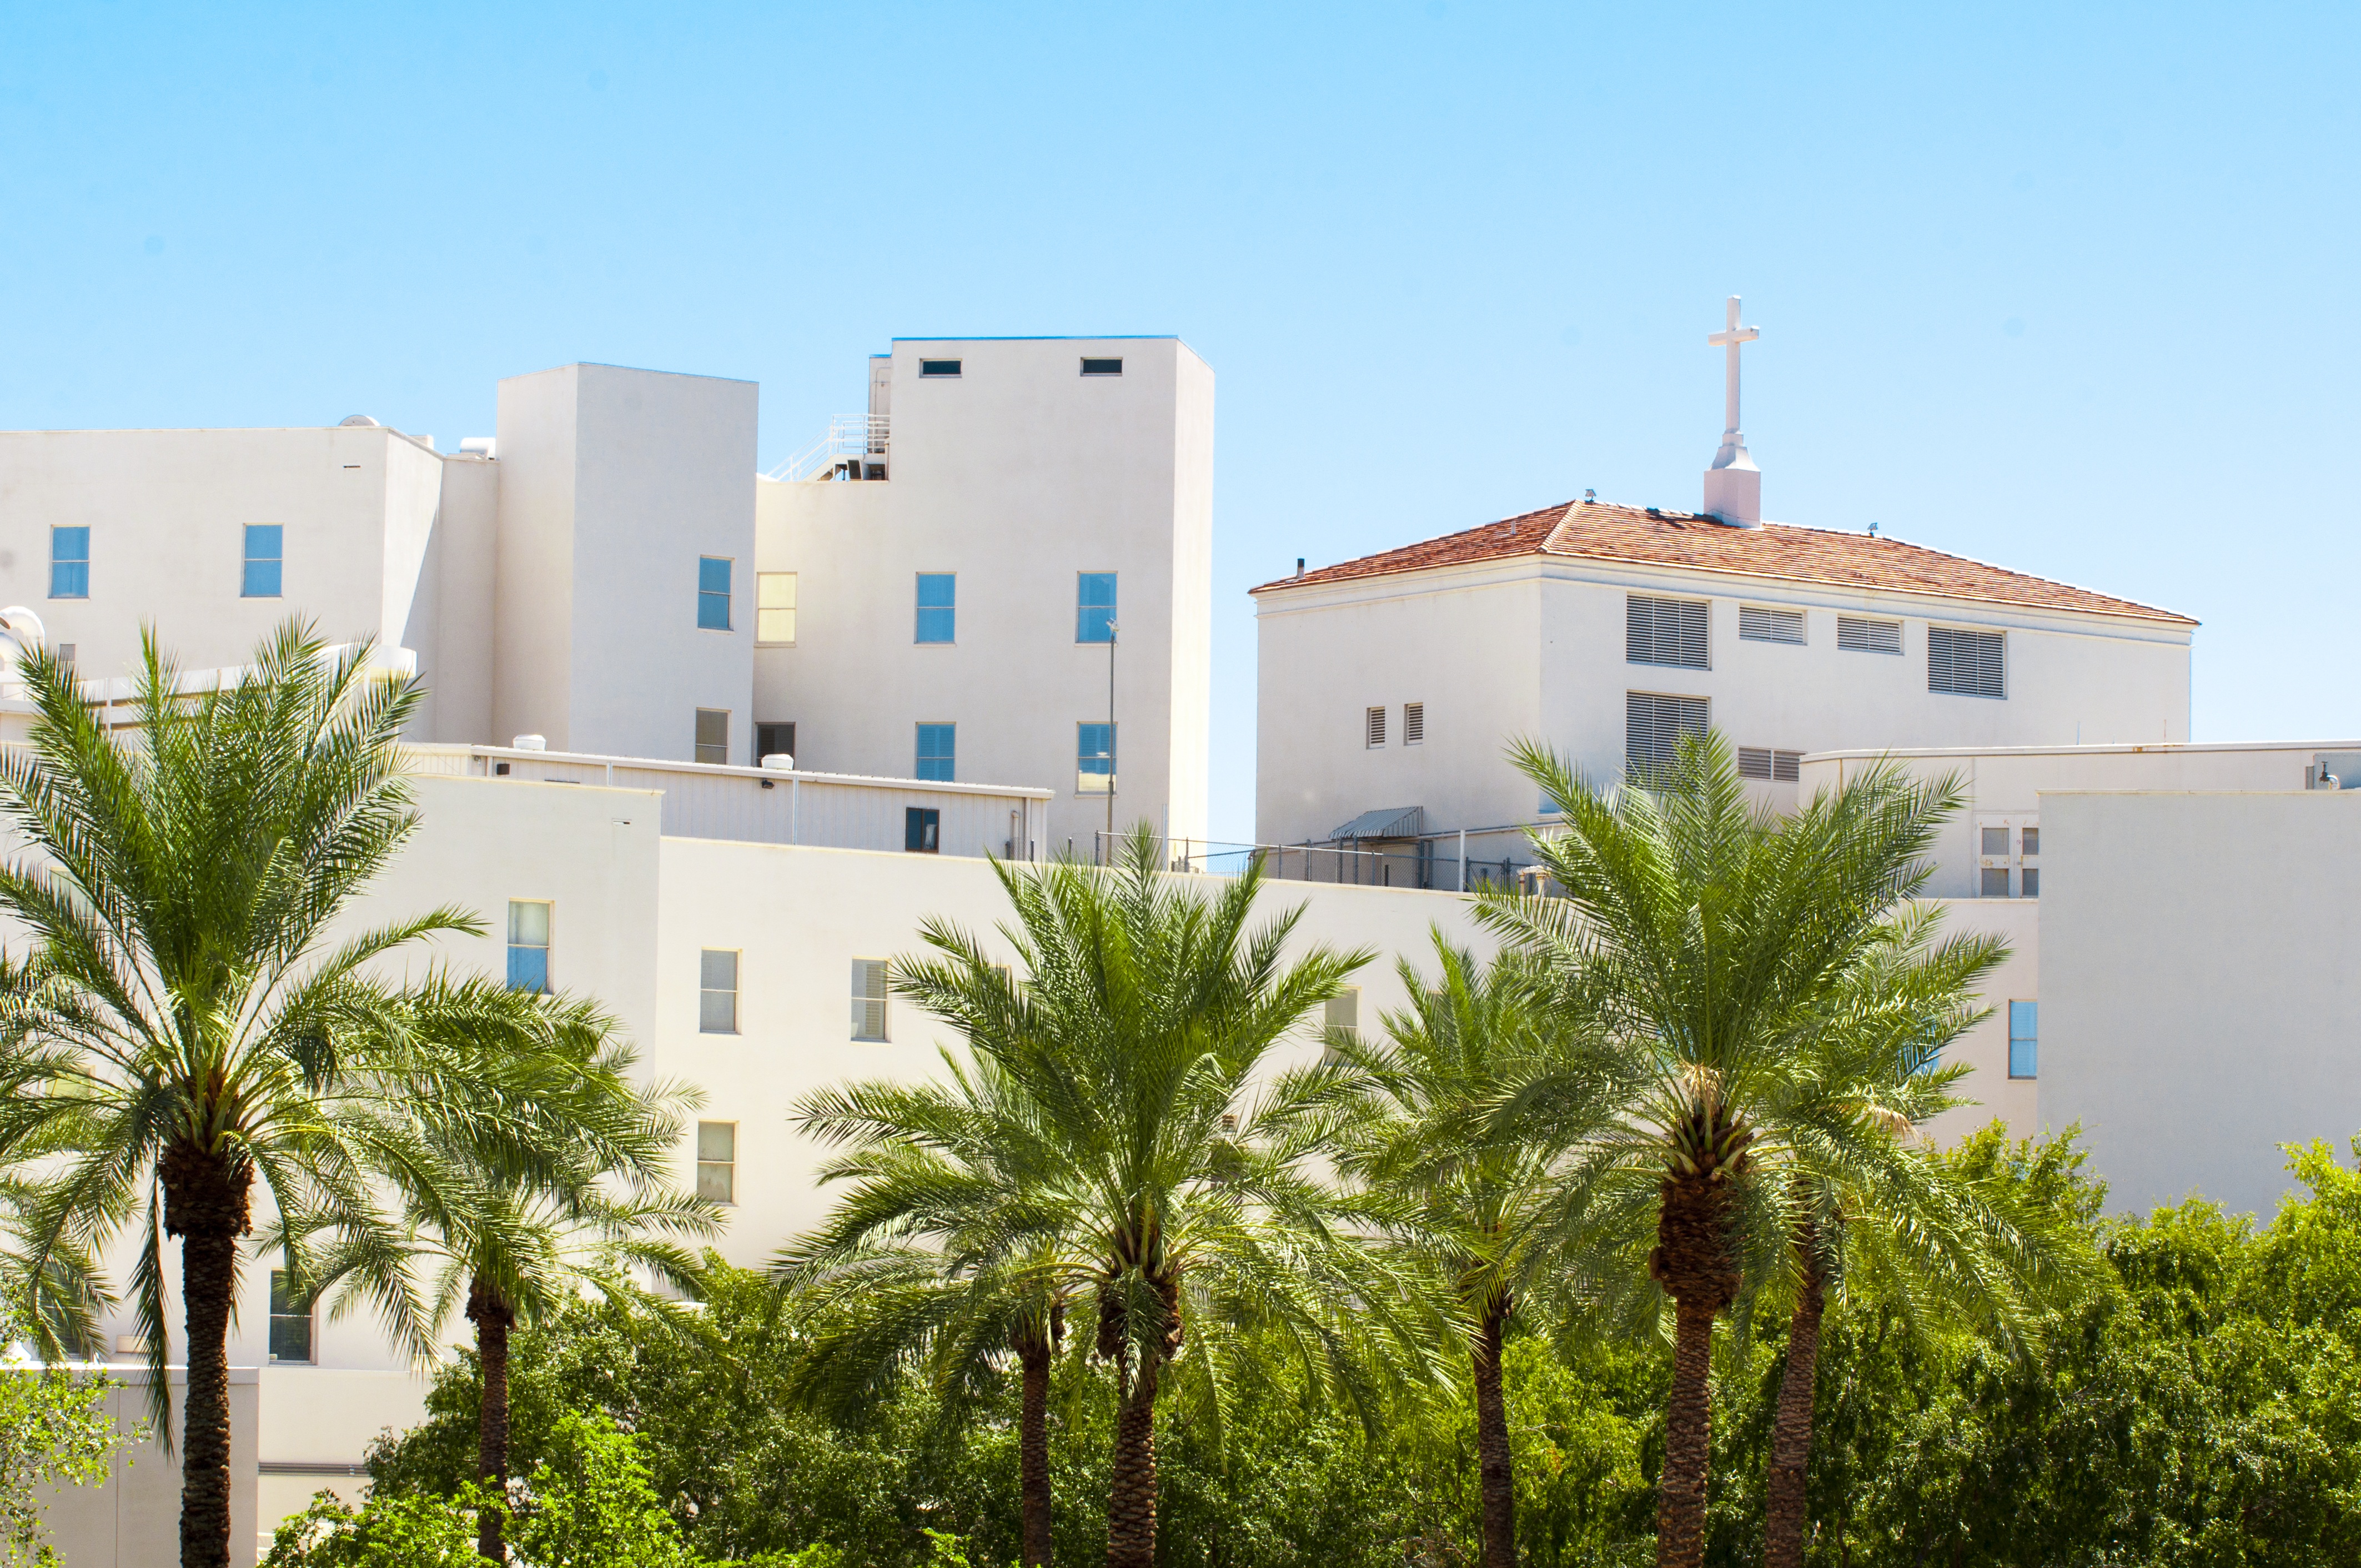
architecture, villa, house, palm tree, building, city, home, tower, scenic, facade, property, apartment, arizona, resort, estate, phoenix, southwest, condominium, real estate